WXYT (AM)

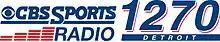
Former logo (2012–2015)

In 2012, all CBS-owned radio stations in Detroit moved their operations to the former Panasonic building on American Drive in Southfield.